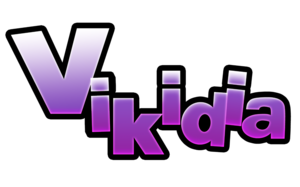
Logo de Vikidia en haute définition.
Vikidia est une encyclopédie libre disponible sur le web, écrite en français, en espagnol, en italien, en anglais, en catalan, en basque, en russe, en sicilien, en allemand, en grec et en arménien, à l'intention des enfants de 8 à 13 ans, mais à laquelle chacun, quel que soit son âge, peut participer.